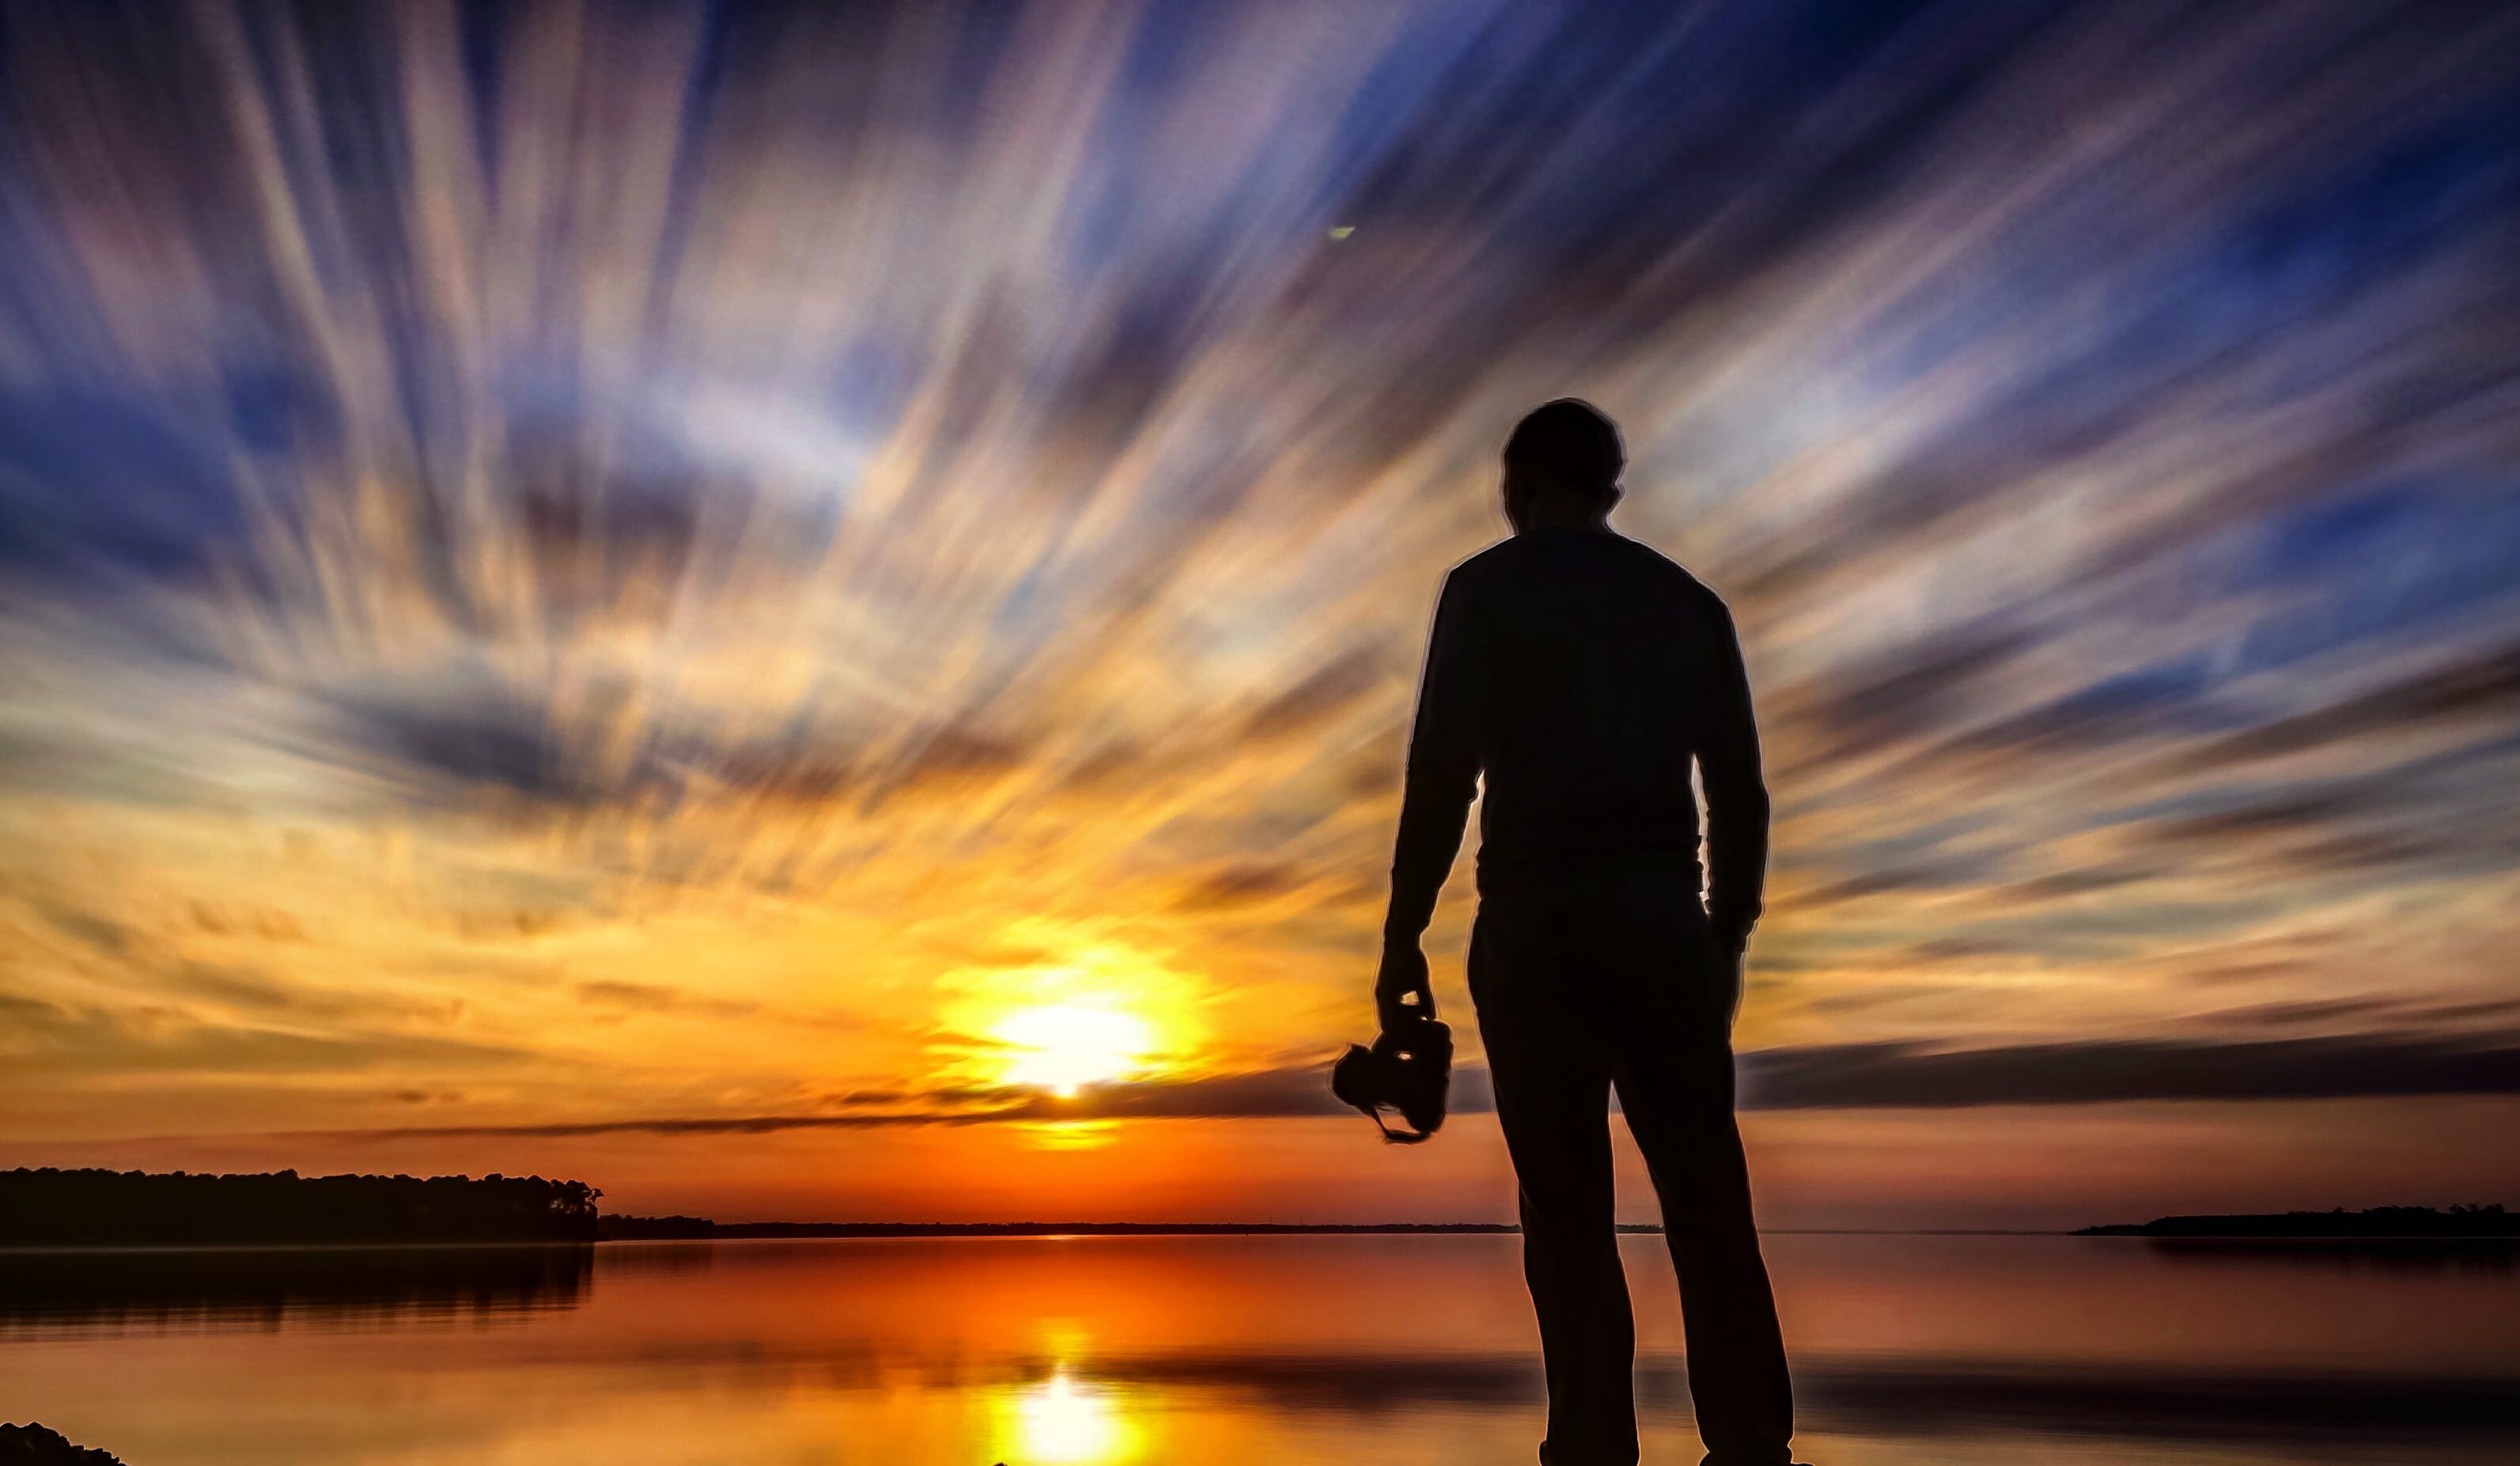
beach, landscape, sea, water, ocean, horizon, silhouette, person, light, cloud, sky, sun, sunrise, sunset, sunlight, morning, lake, dawn, dusk, evening, reflection, outdoors, afterglow